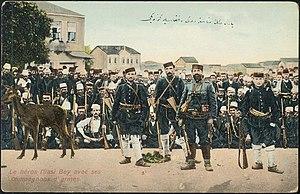
Carte postale: «Le héros [sic] Niasi Bey avec ses compagnons d'armes»